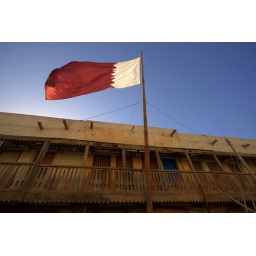
Qatar flag against blue sky